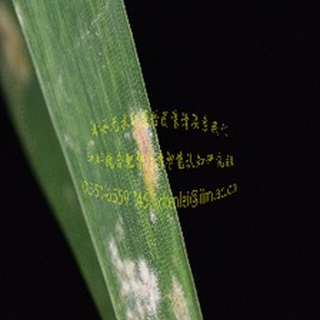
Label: wheat_mildew